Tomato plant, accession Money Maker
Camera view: tilt-top (135 deg); turntable rotation: 180 degrees
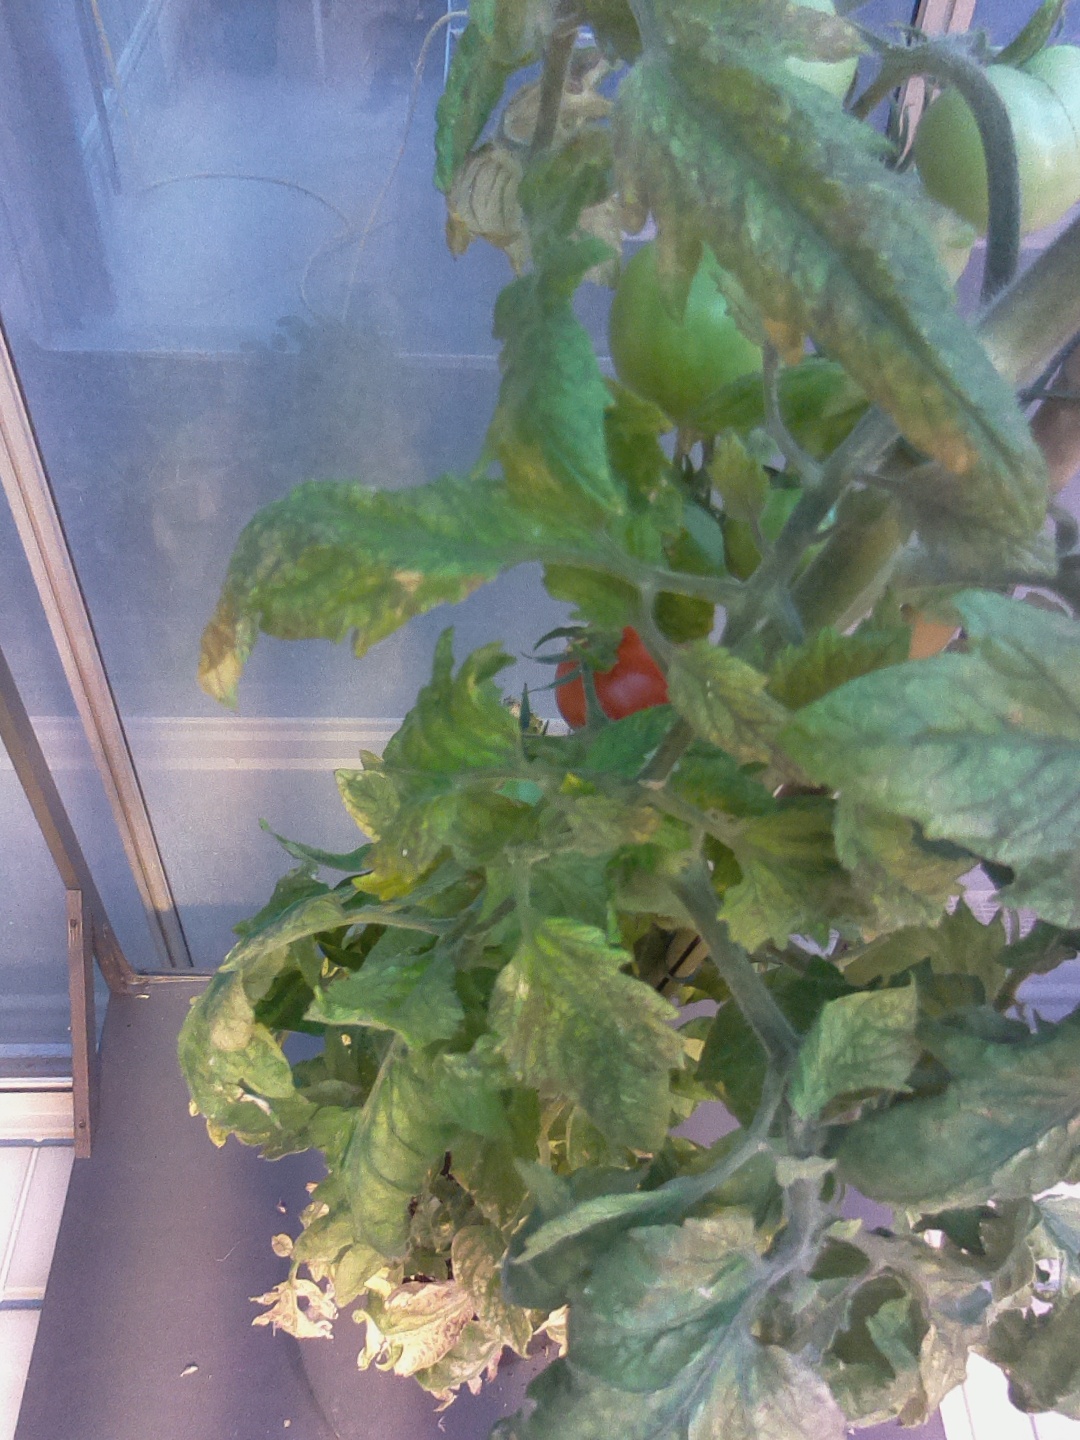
BBCH growth stage 82: 20%-30% of fruits show typical fully ripe color